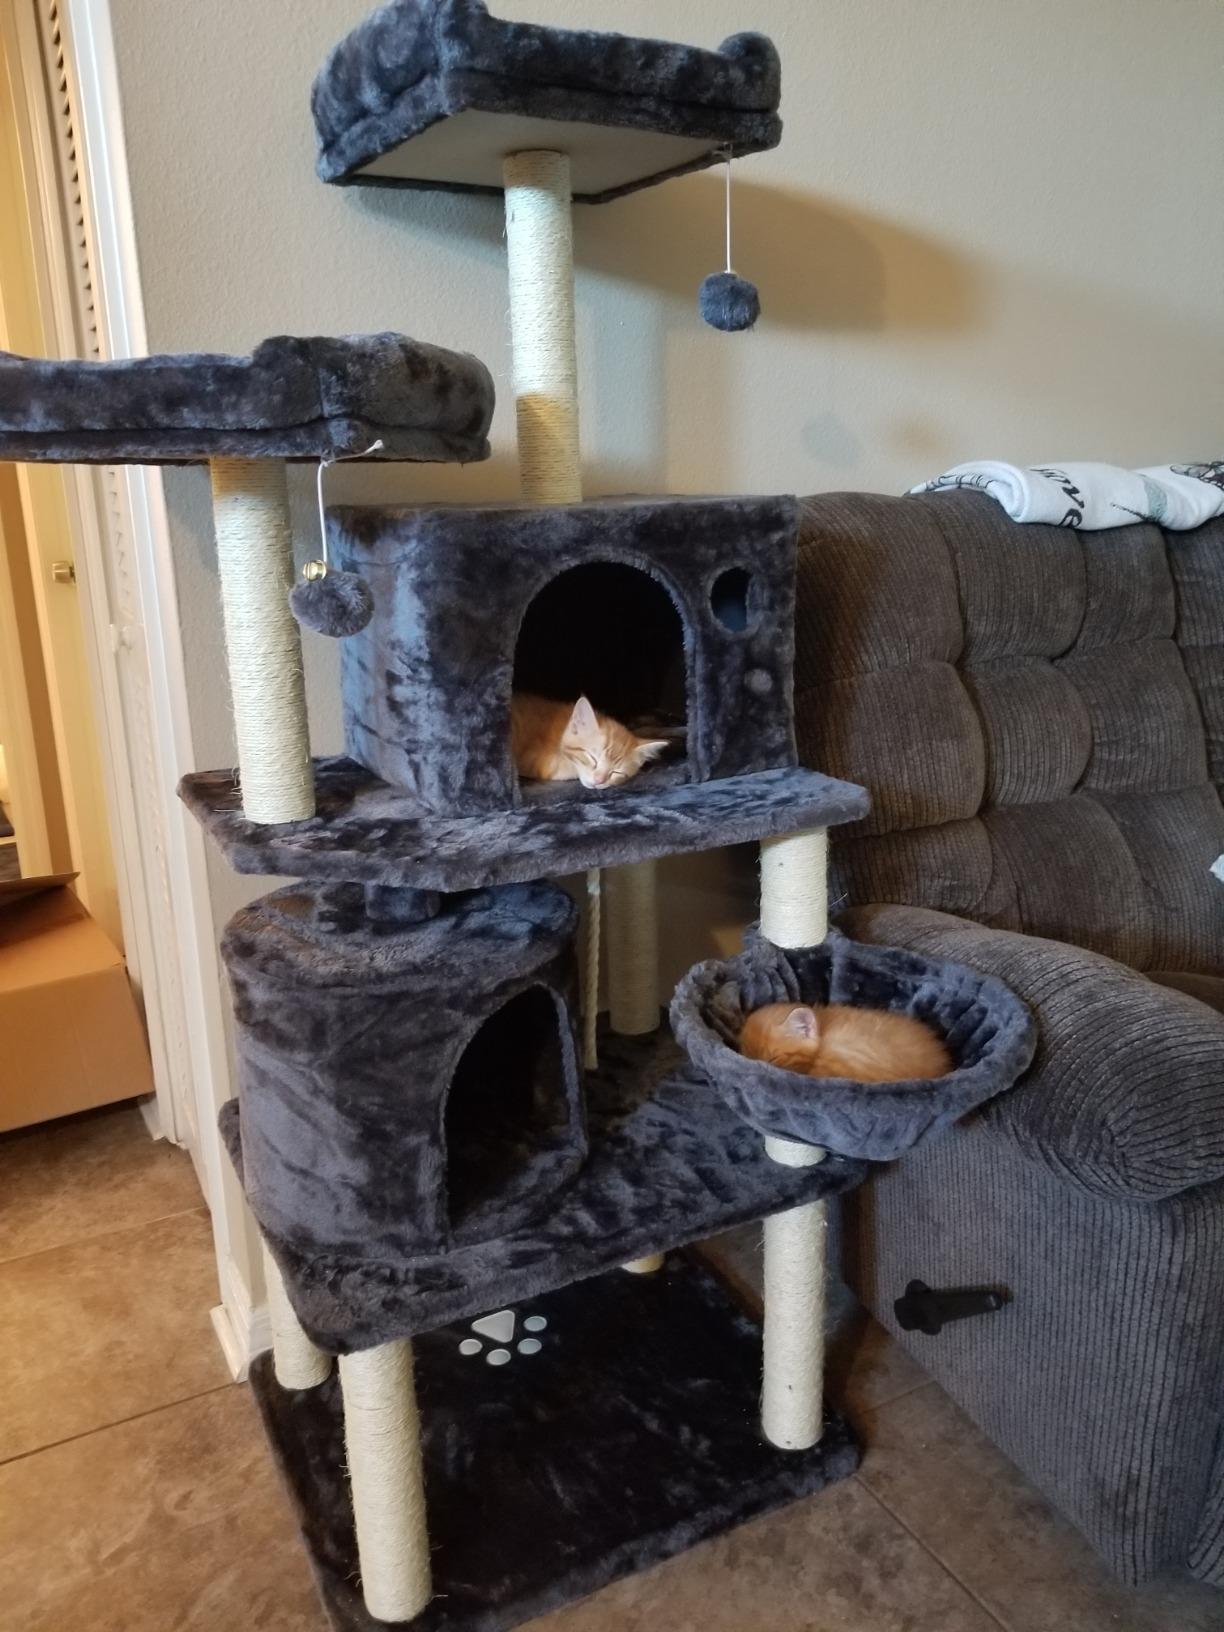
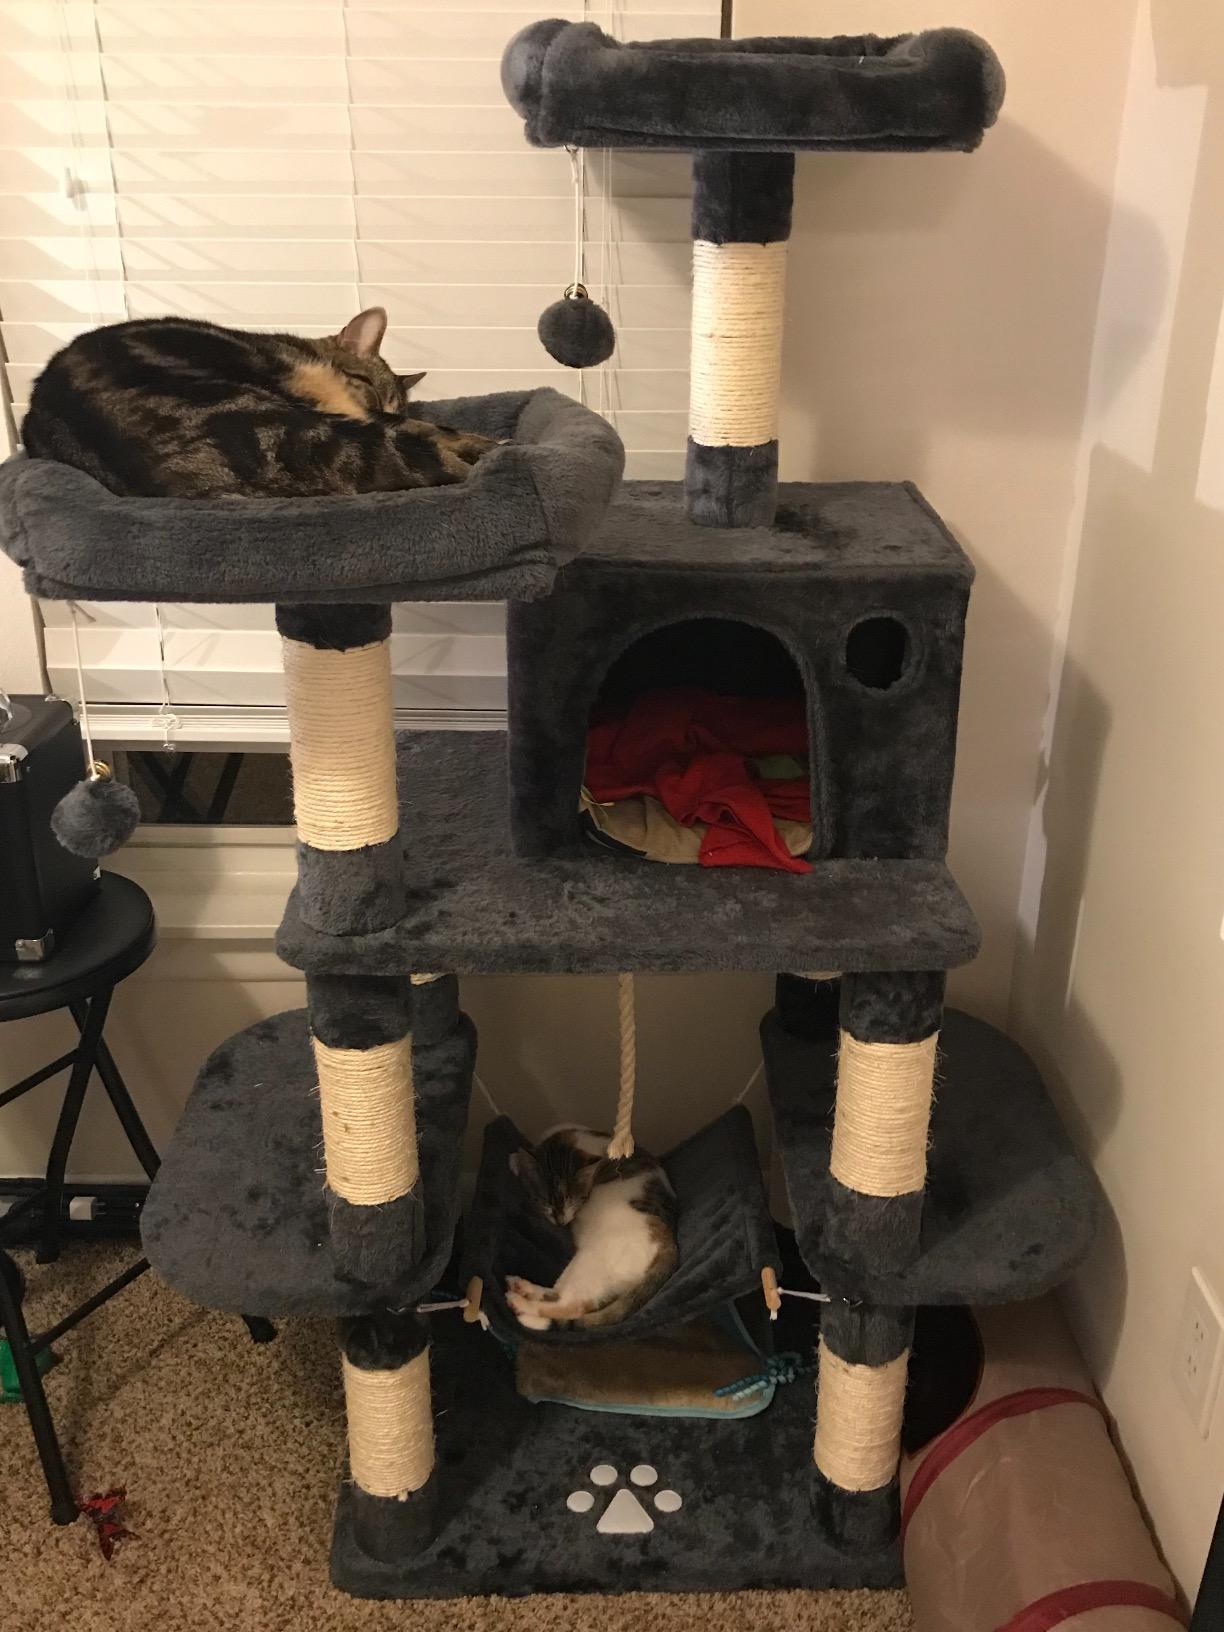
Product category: items_cat tree
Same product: no